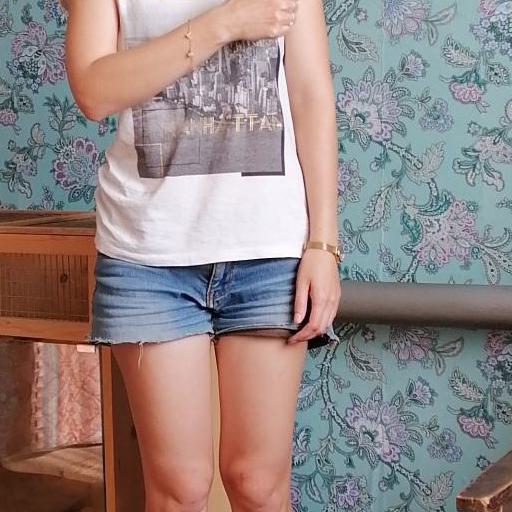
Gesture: no_gesture